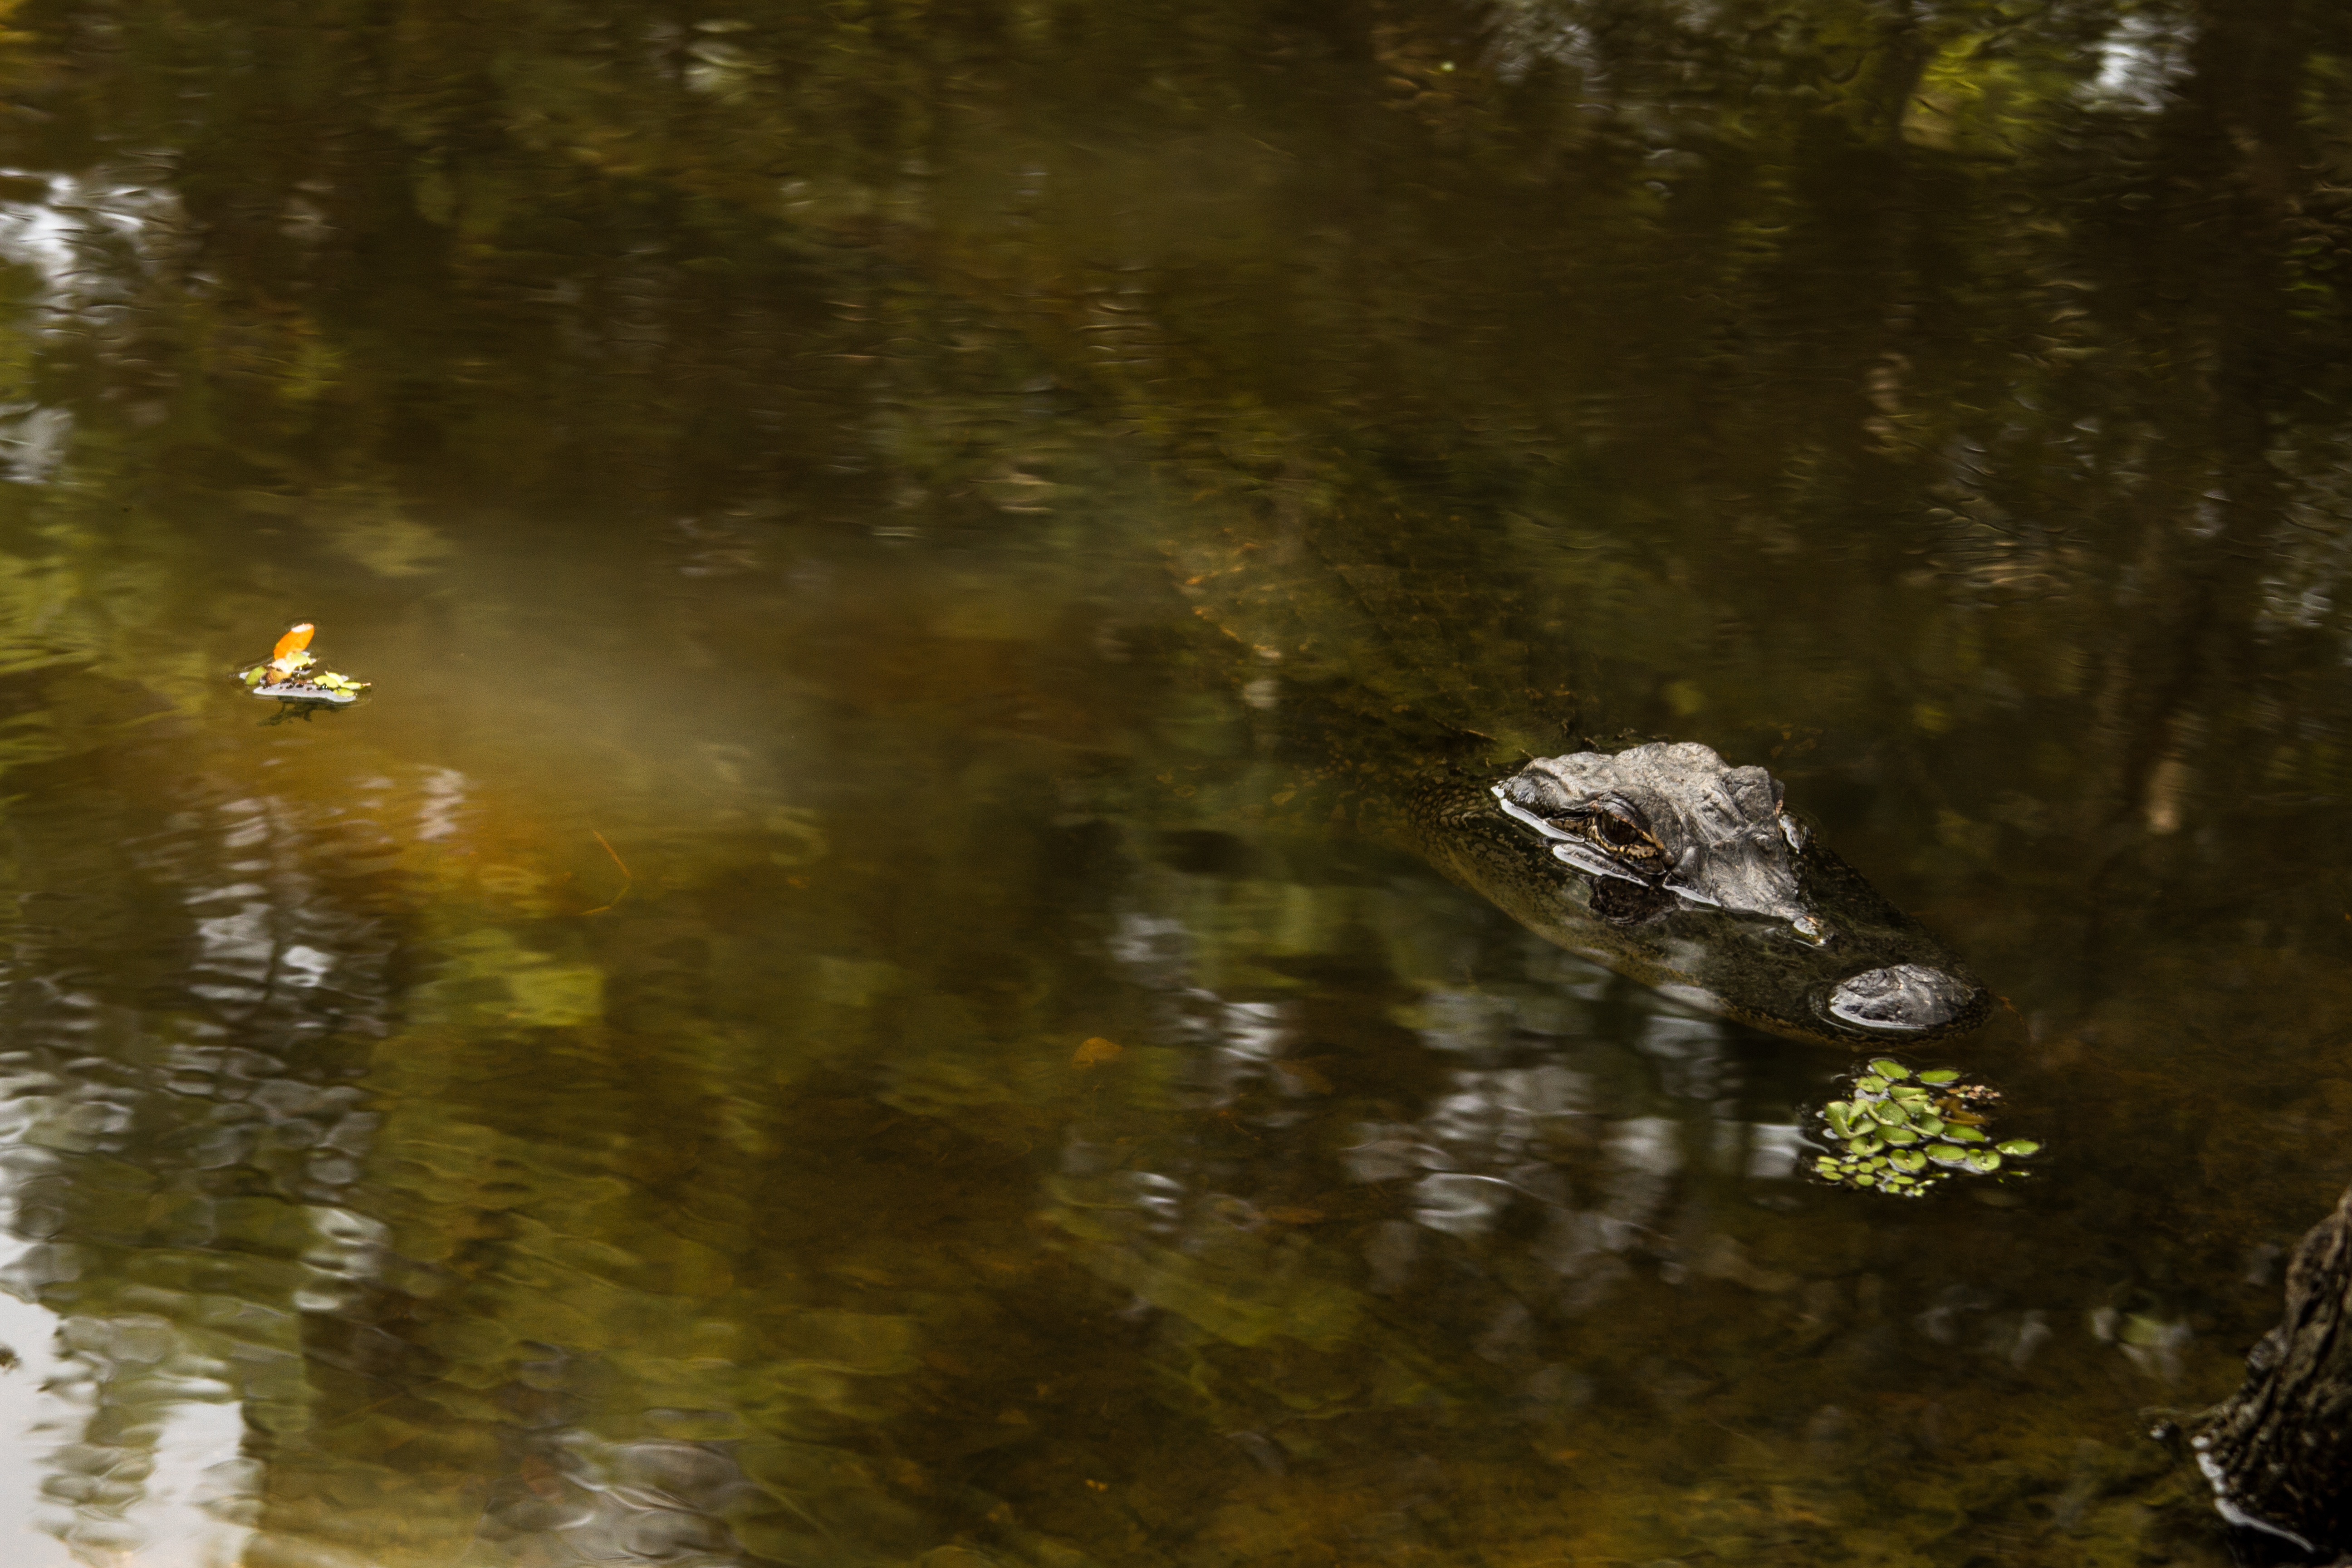
tree, water, nature, forest, swamp, wilderness, bird, sunlight, leaf, river, pond, wildlife, stream, reflection, jungle, autumn, fauna, duck, wetland, habitat, water bird, natural environment